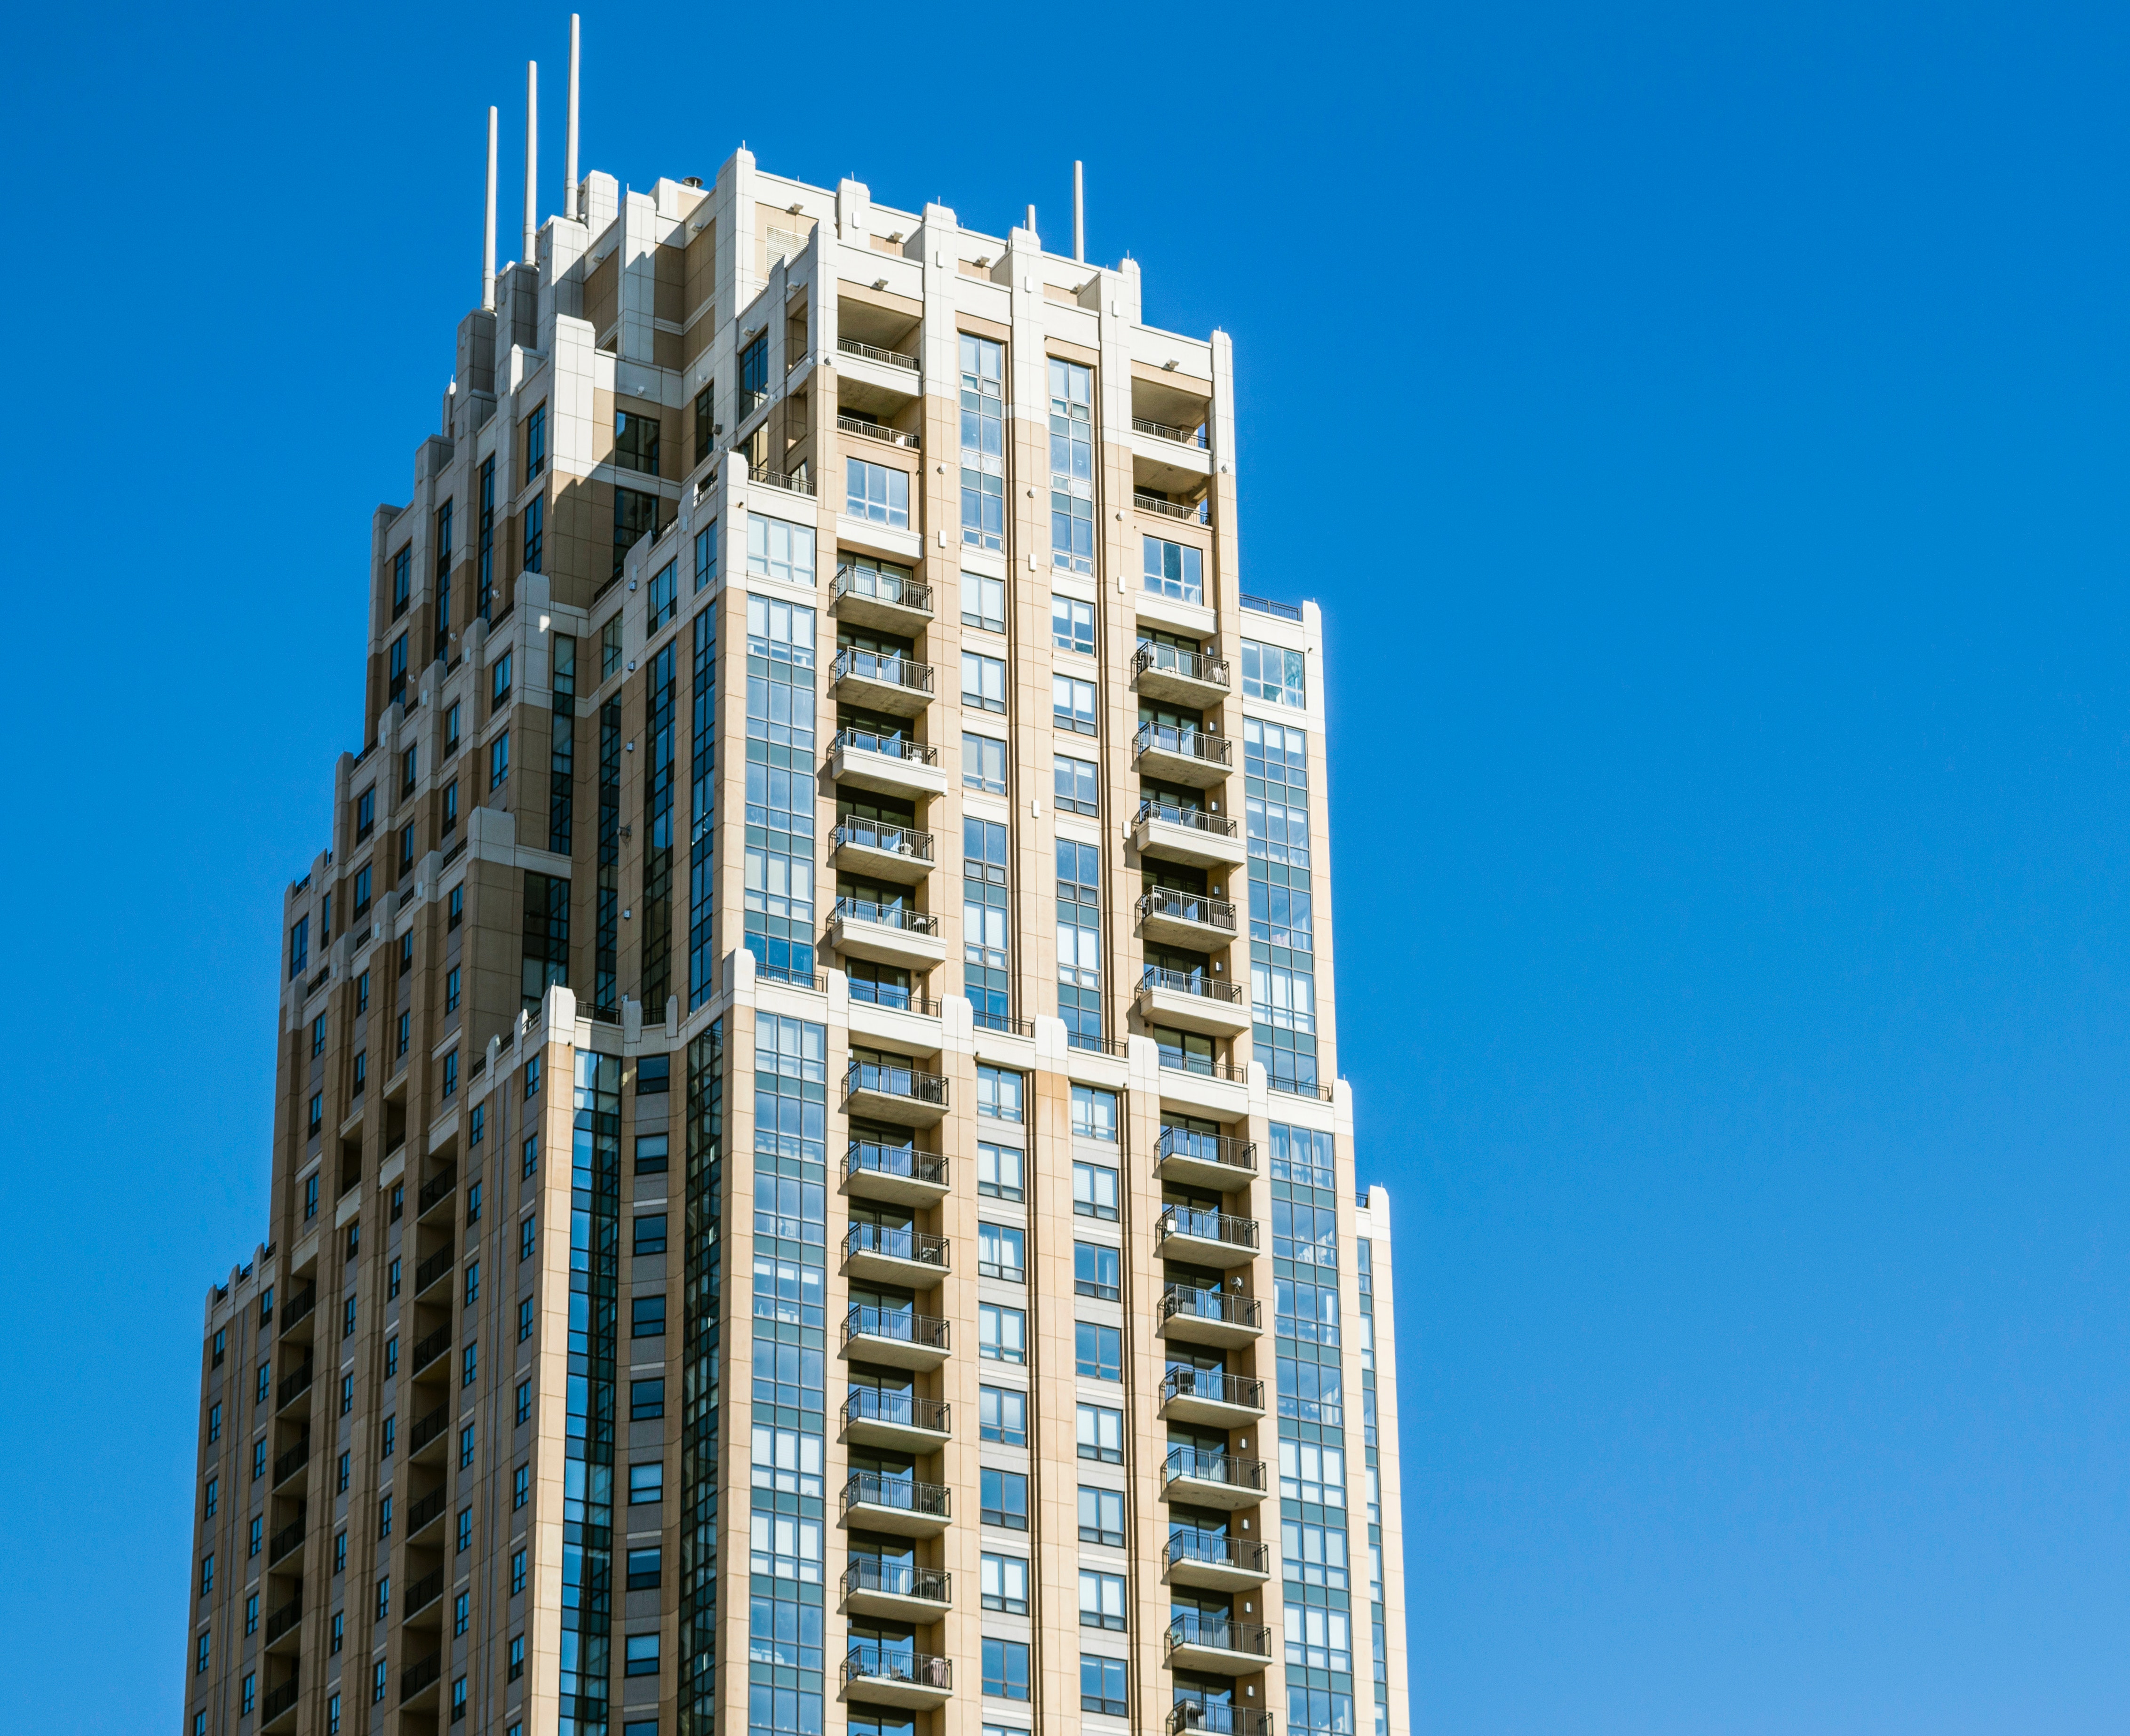
building, metropolitan area, tower block, condominium, skyscraper, daytime, metropolis, architecture, urban area, city, landmark, mixed use, human settlement, commercial building, tower, property, residential area, apartment, real estate, sky, corporate headquarters, project, neighbourhood, facade, urban design, downtown